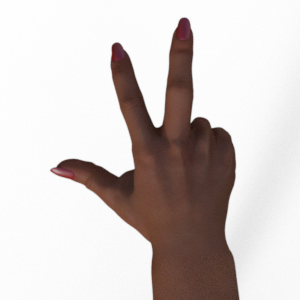
Label: scissors